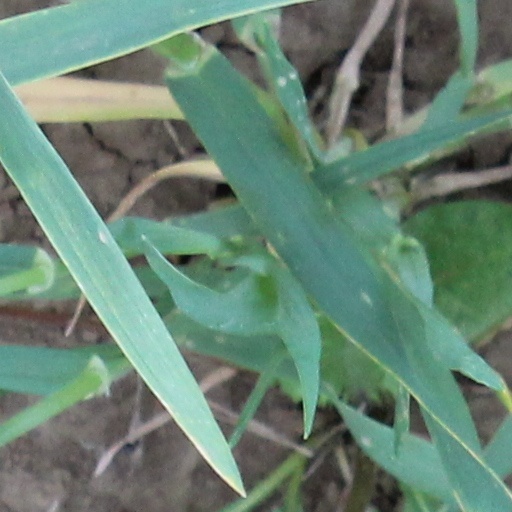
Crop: wheat